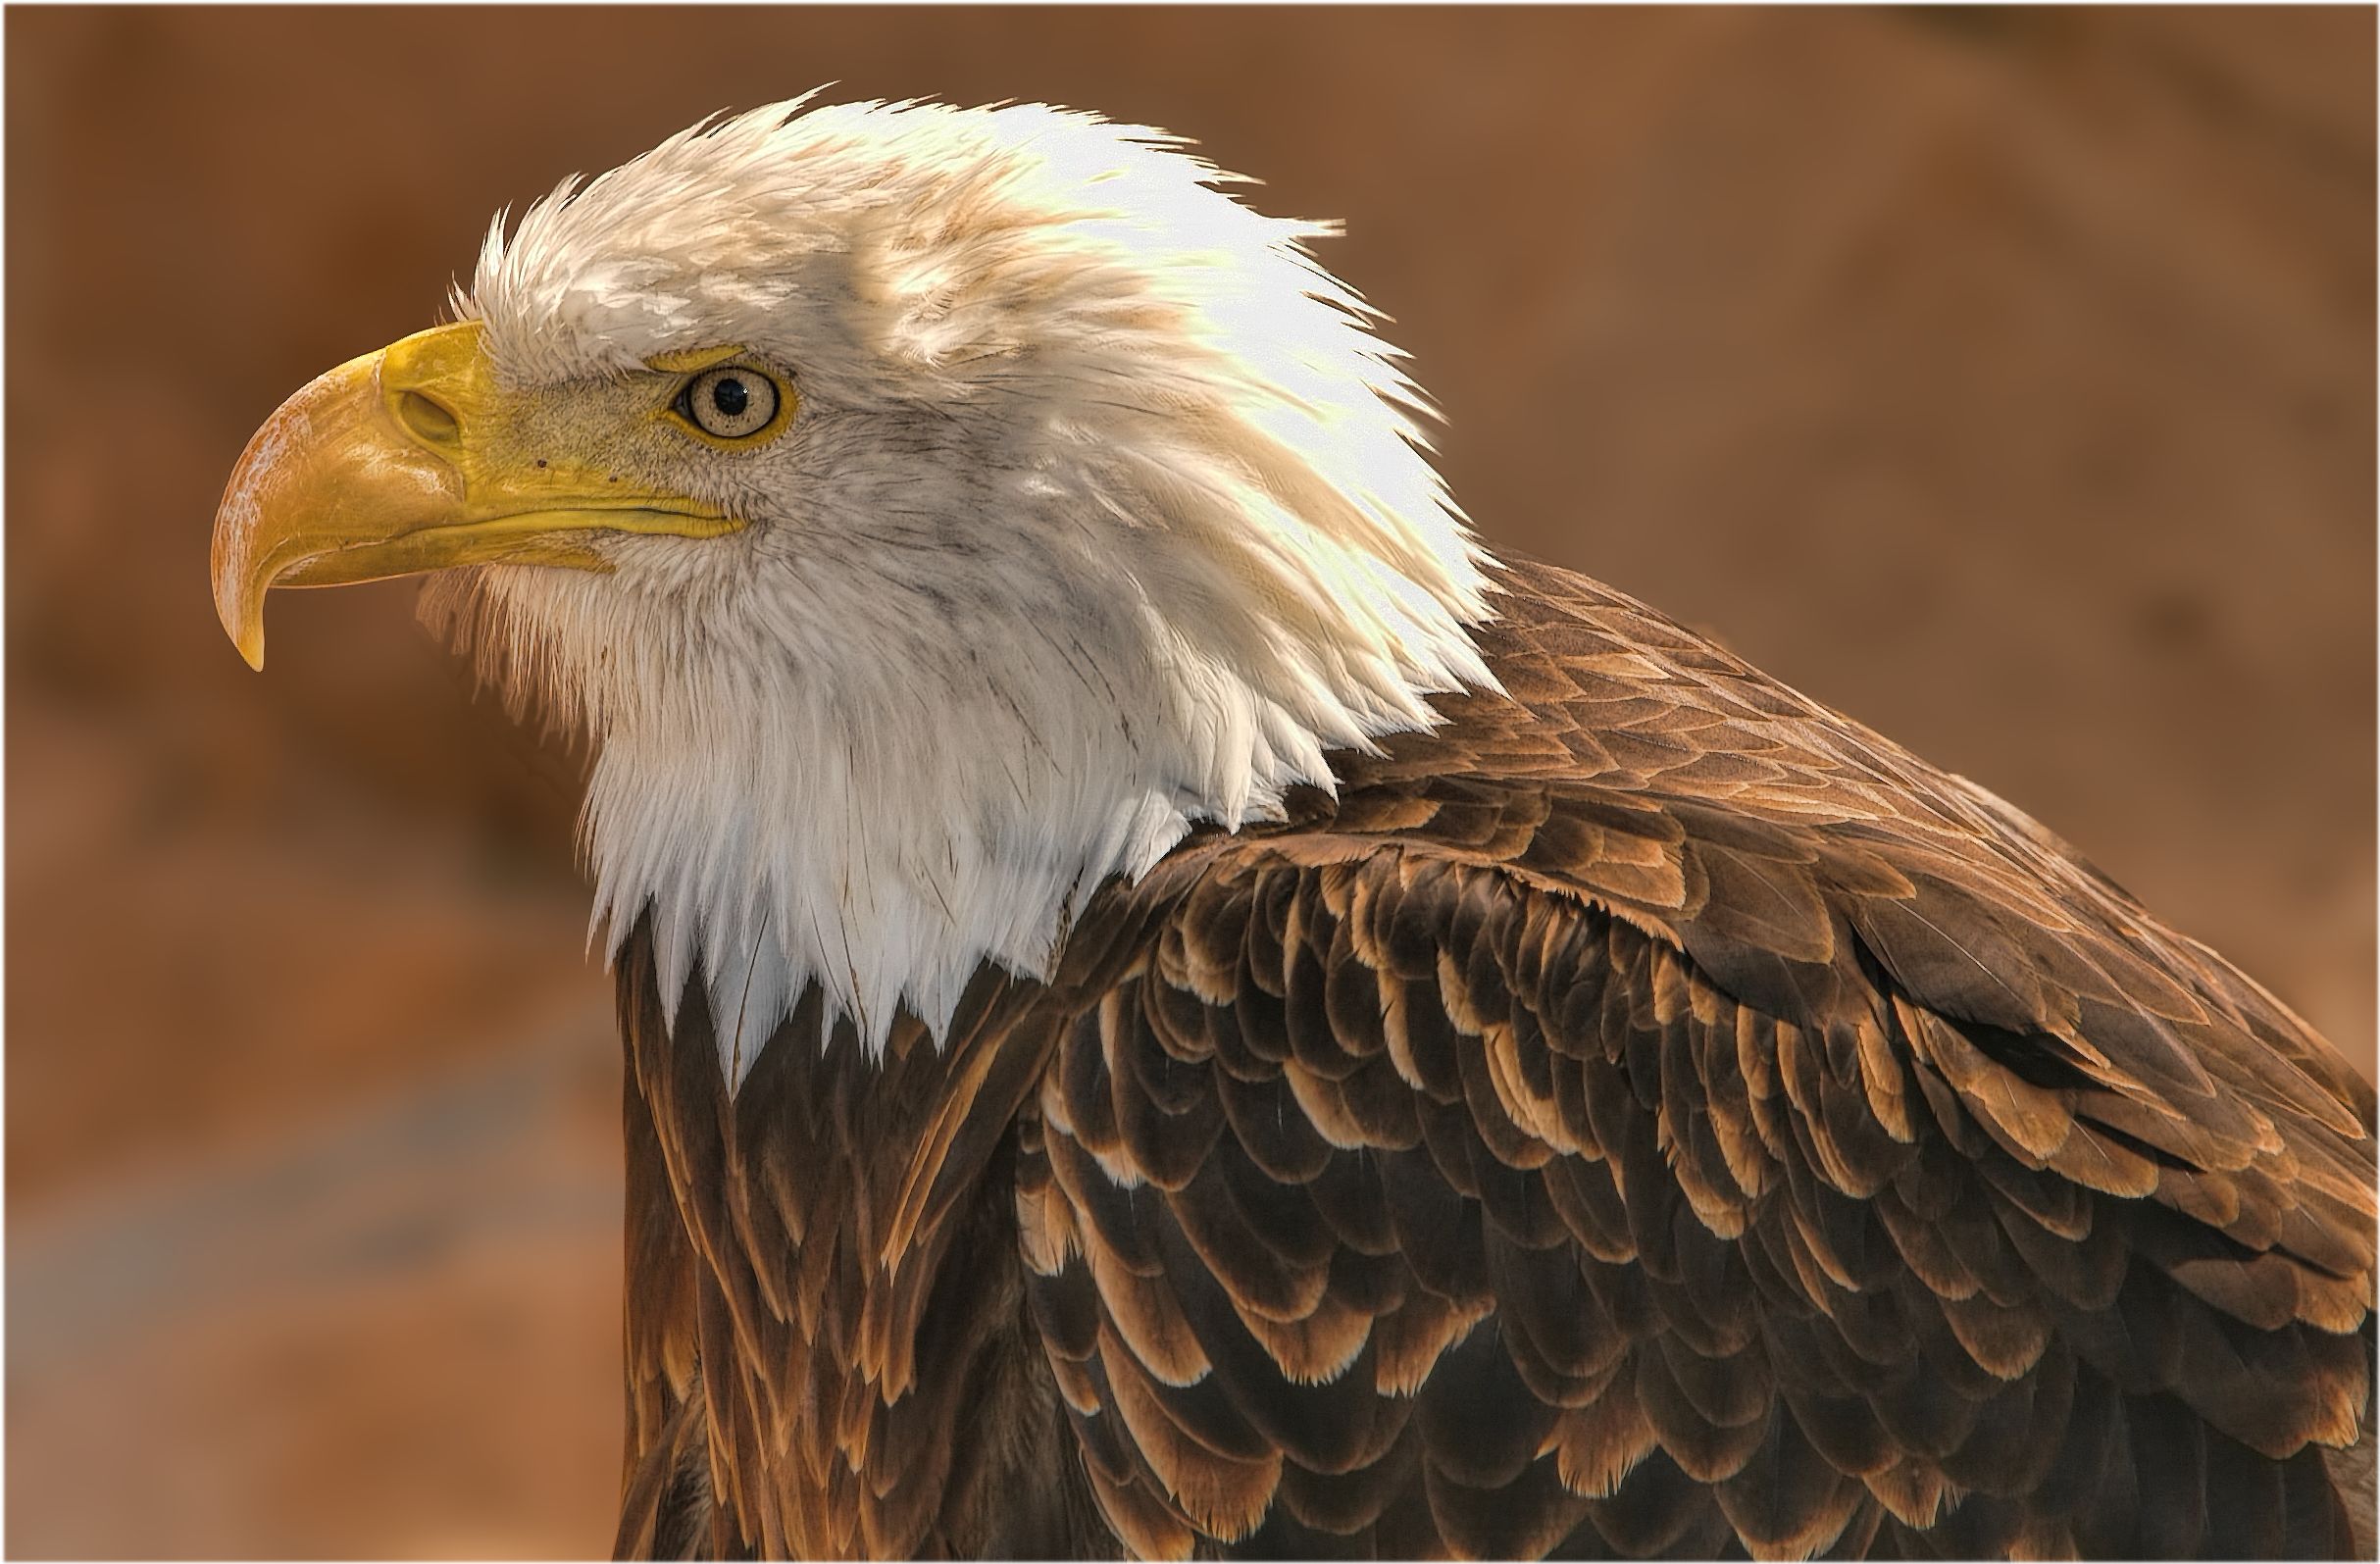
bird, wing, wildlife, beak, eagle, fauna, bird of prey, bald eagle, vertebrate, autofocus, vulture, egyptian vulture, accipitriformes